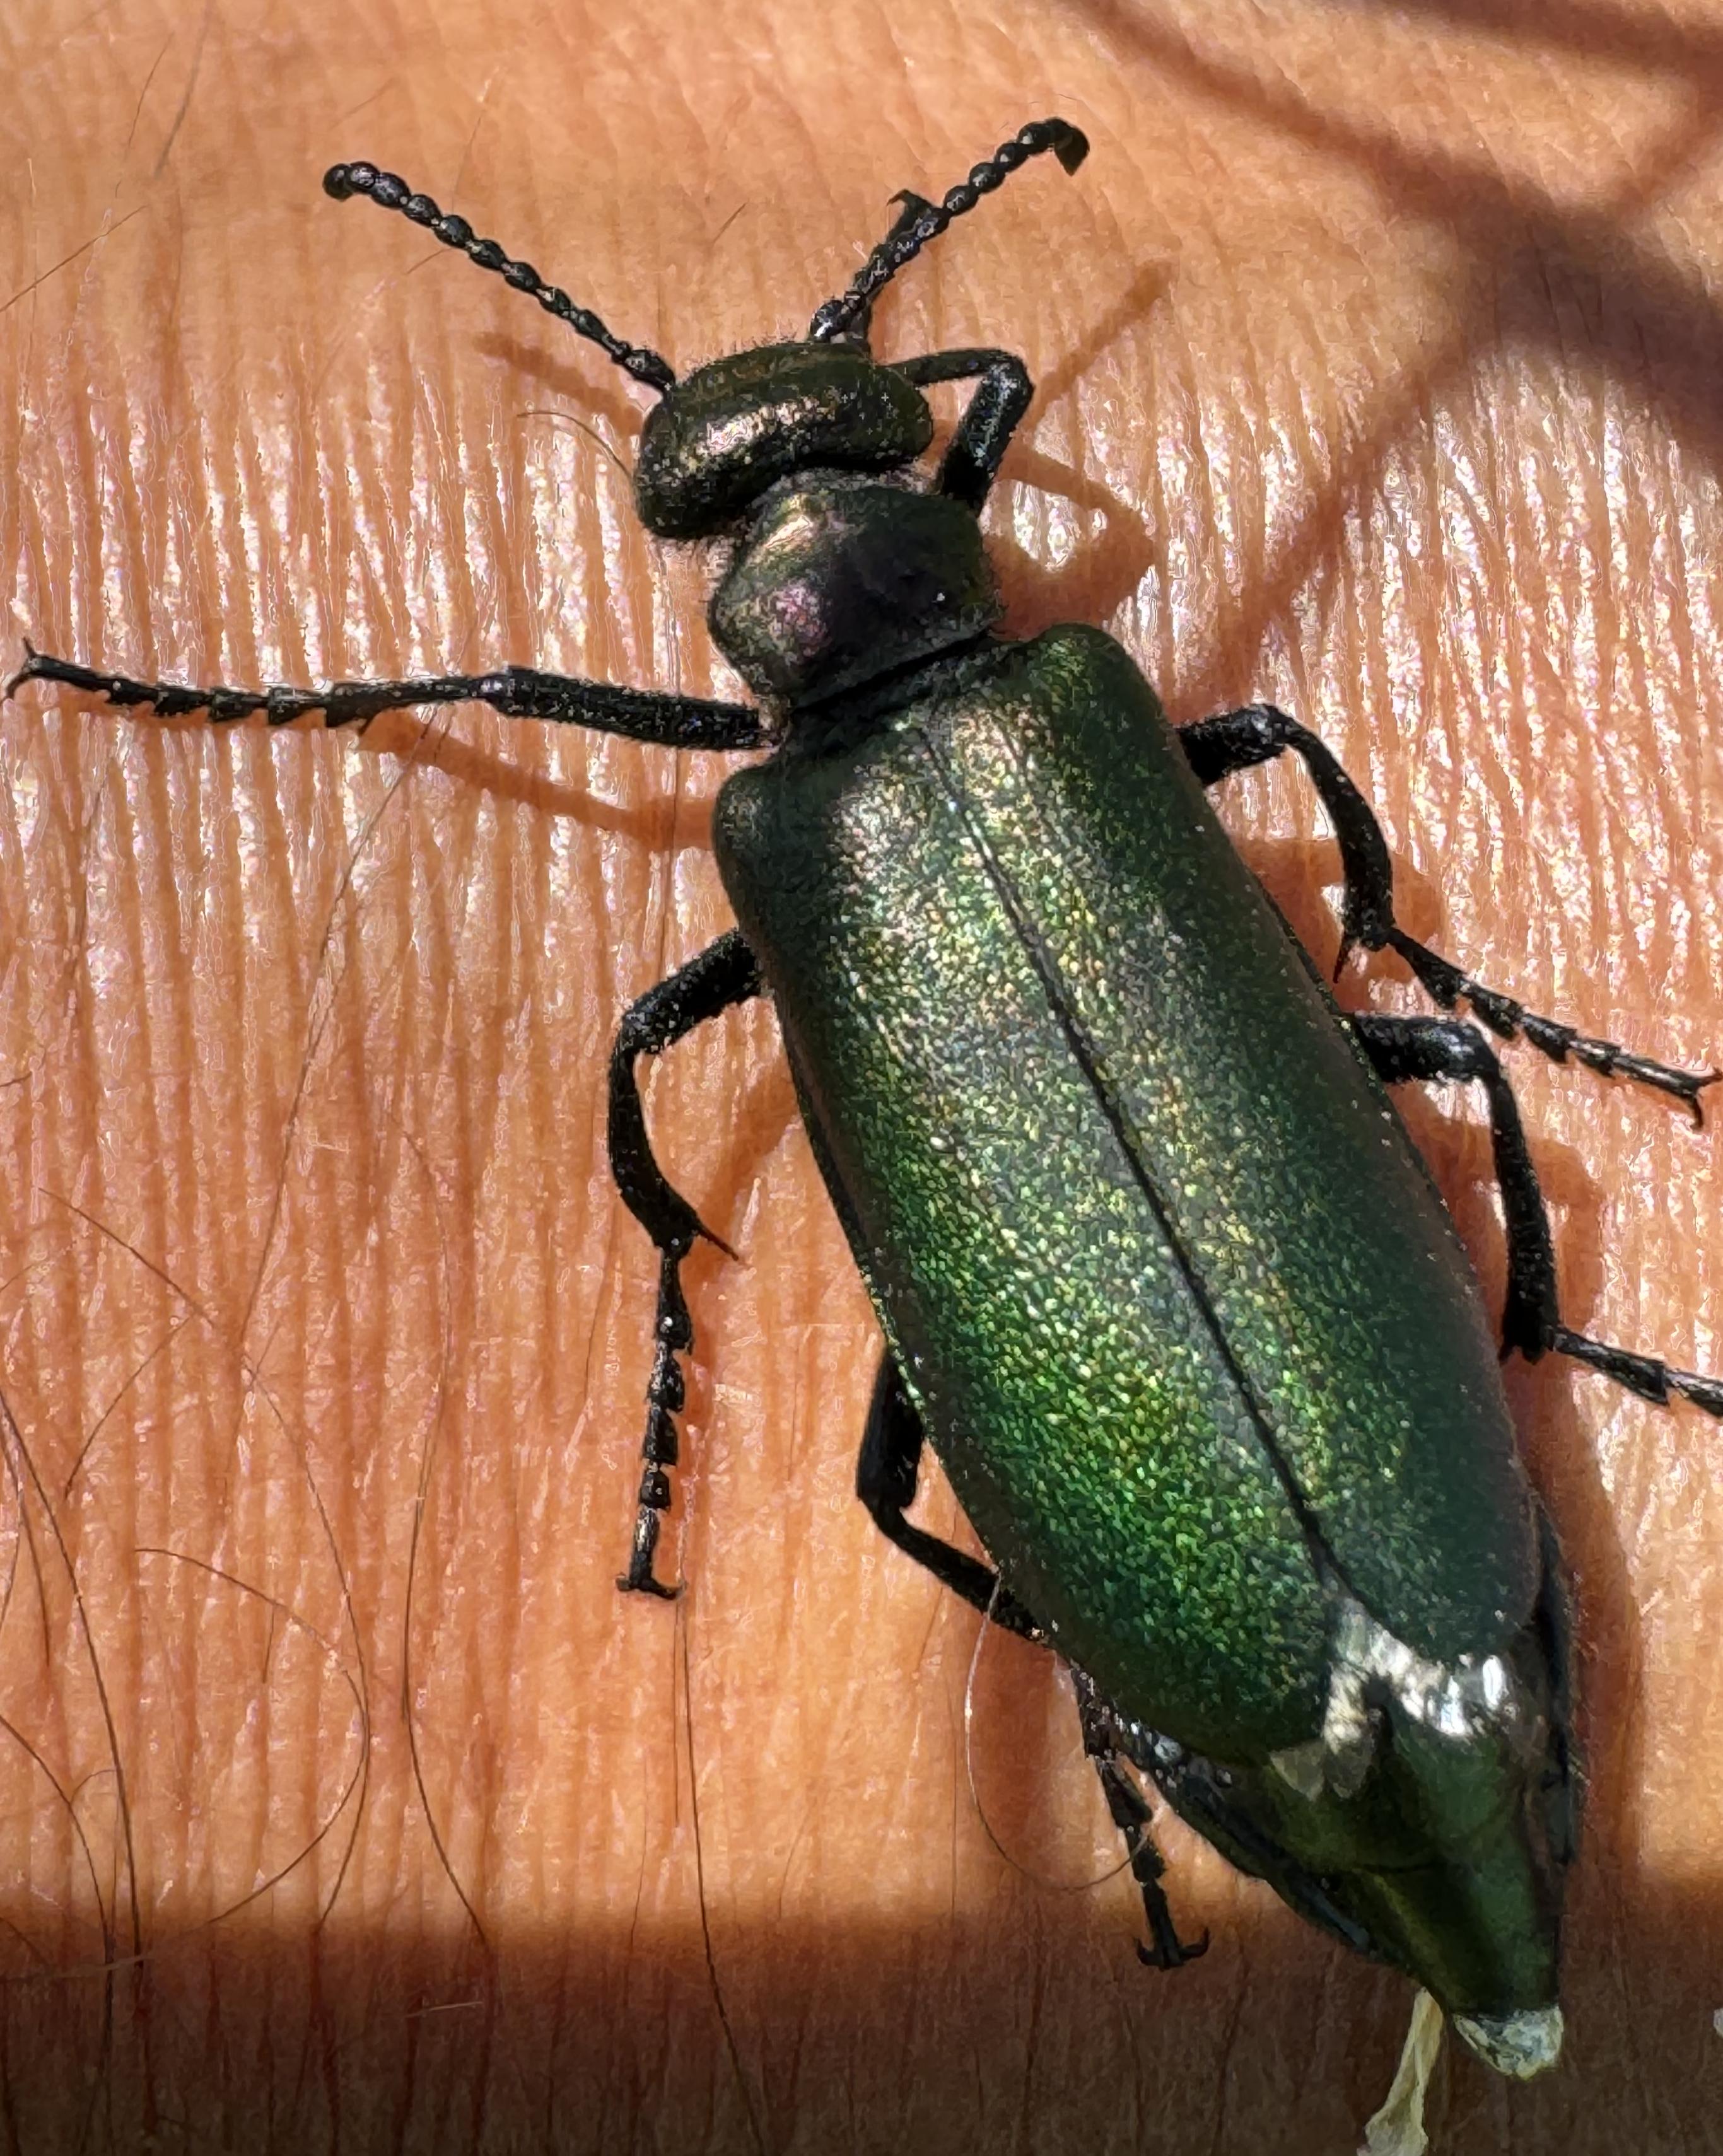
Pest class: occasional_pest